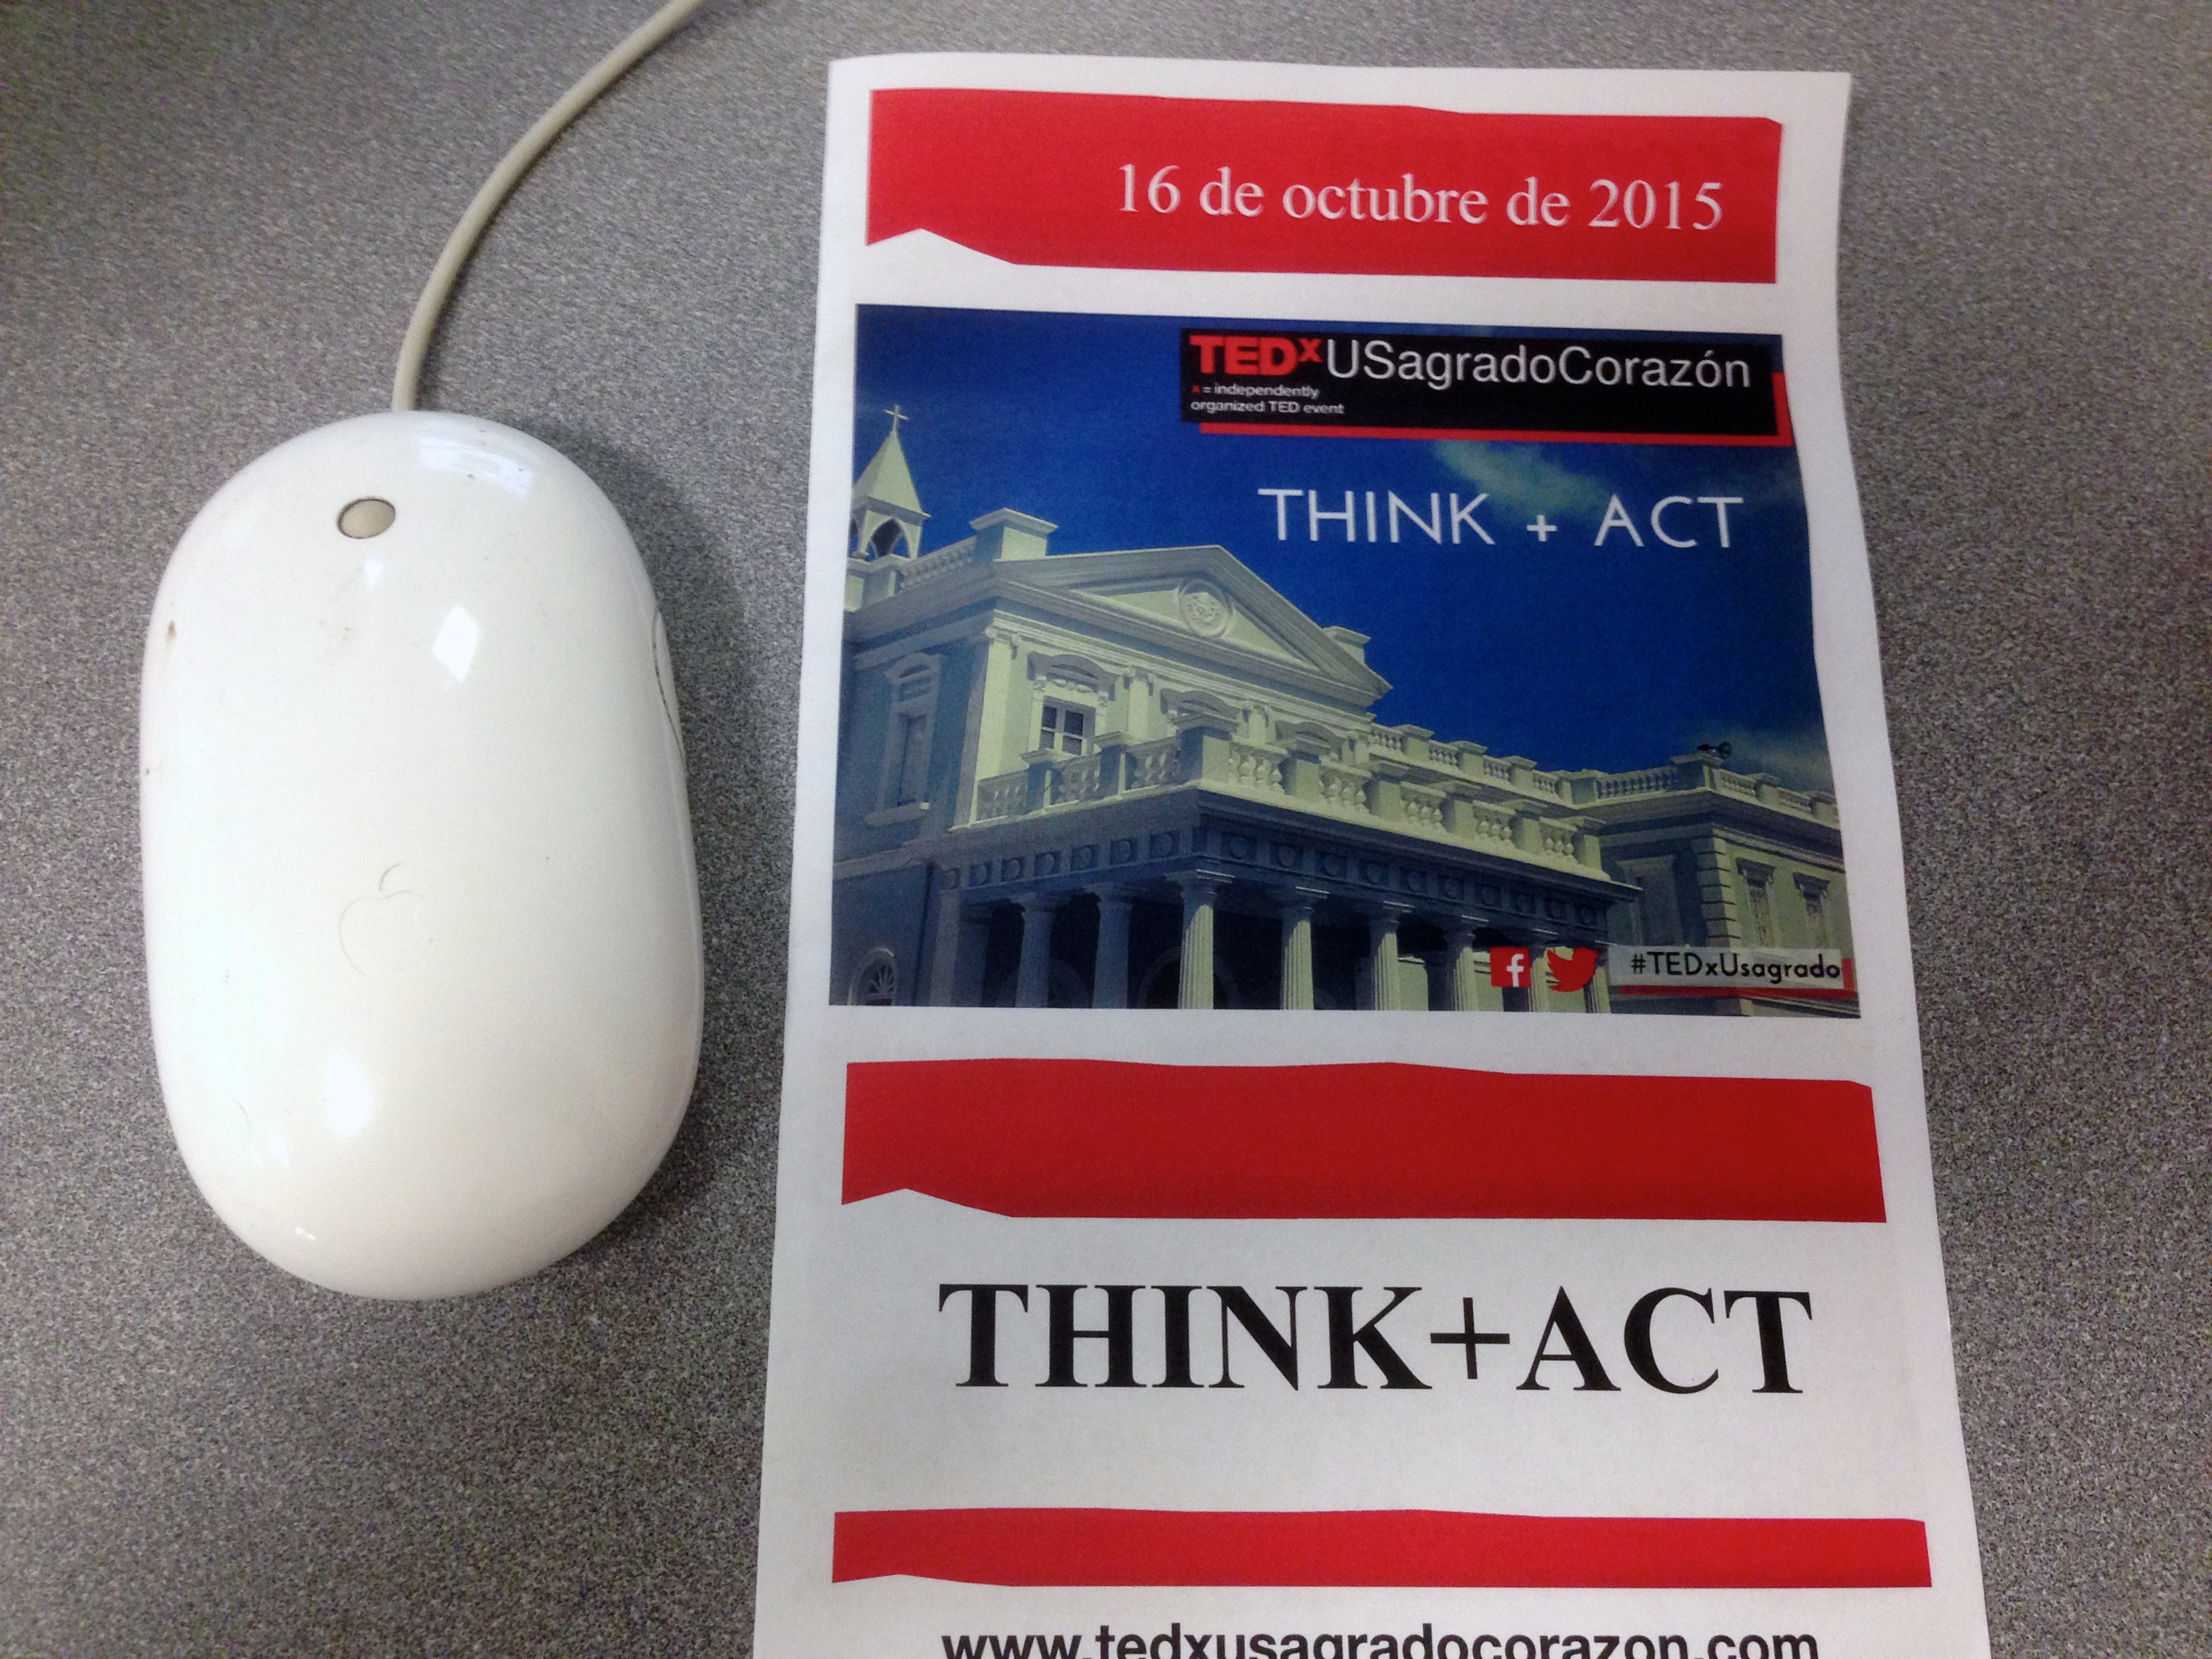
technology, product